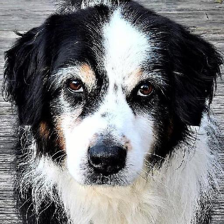
Label: animals